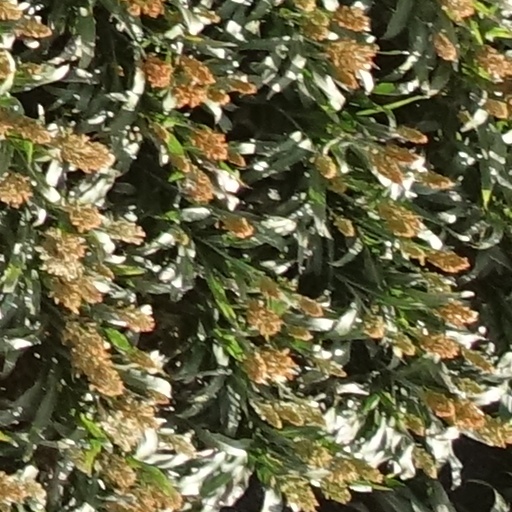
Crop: sorghum